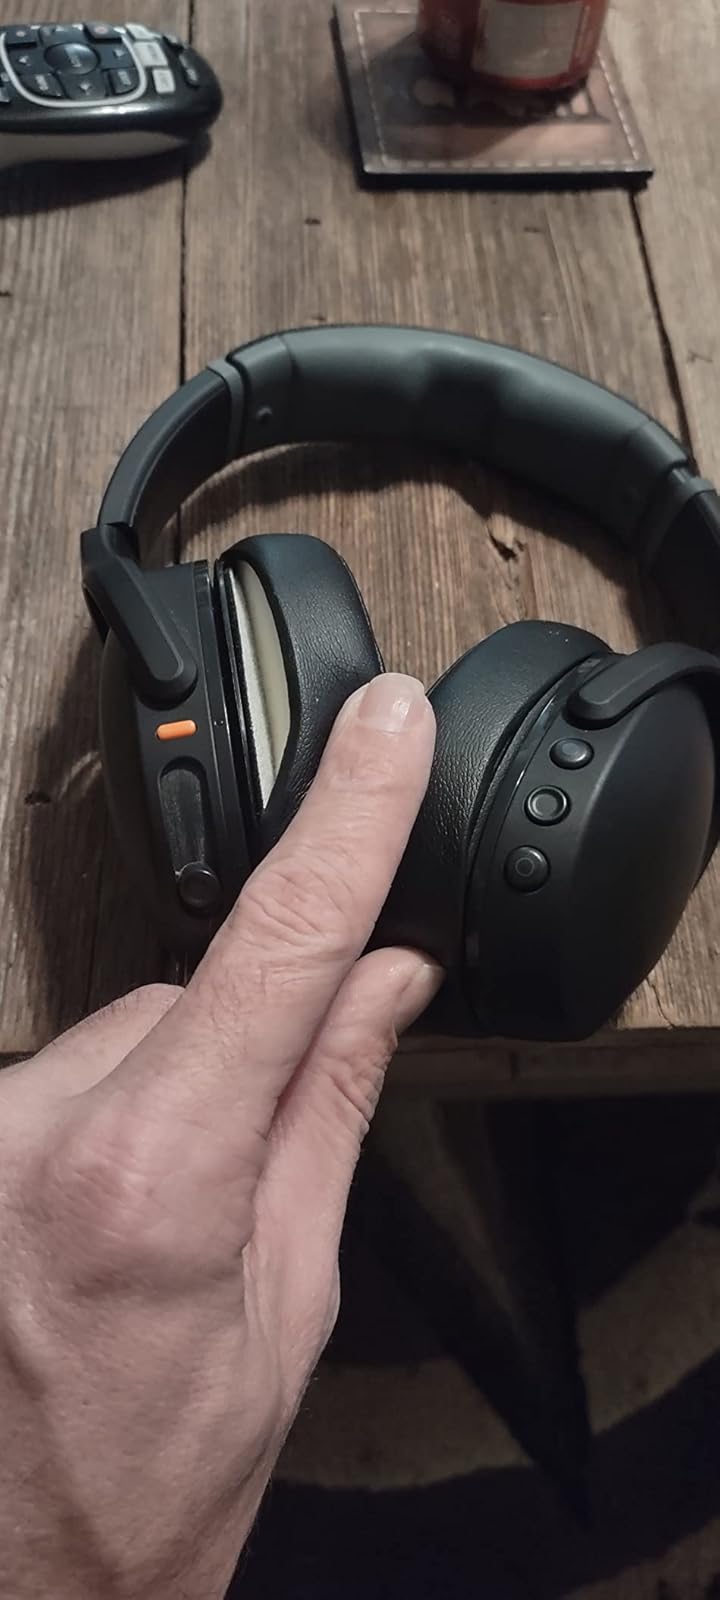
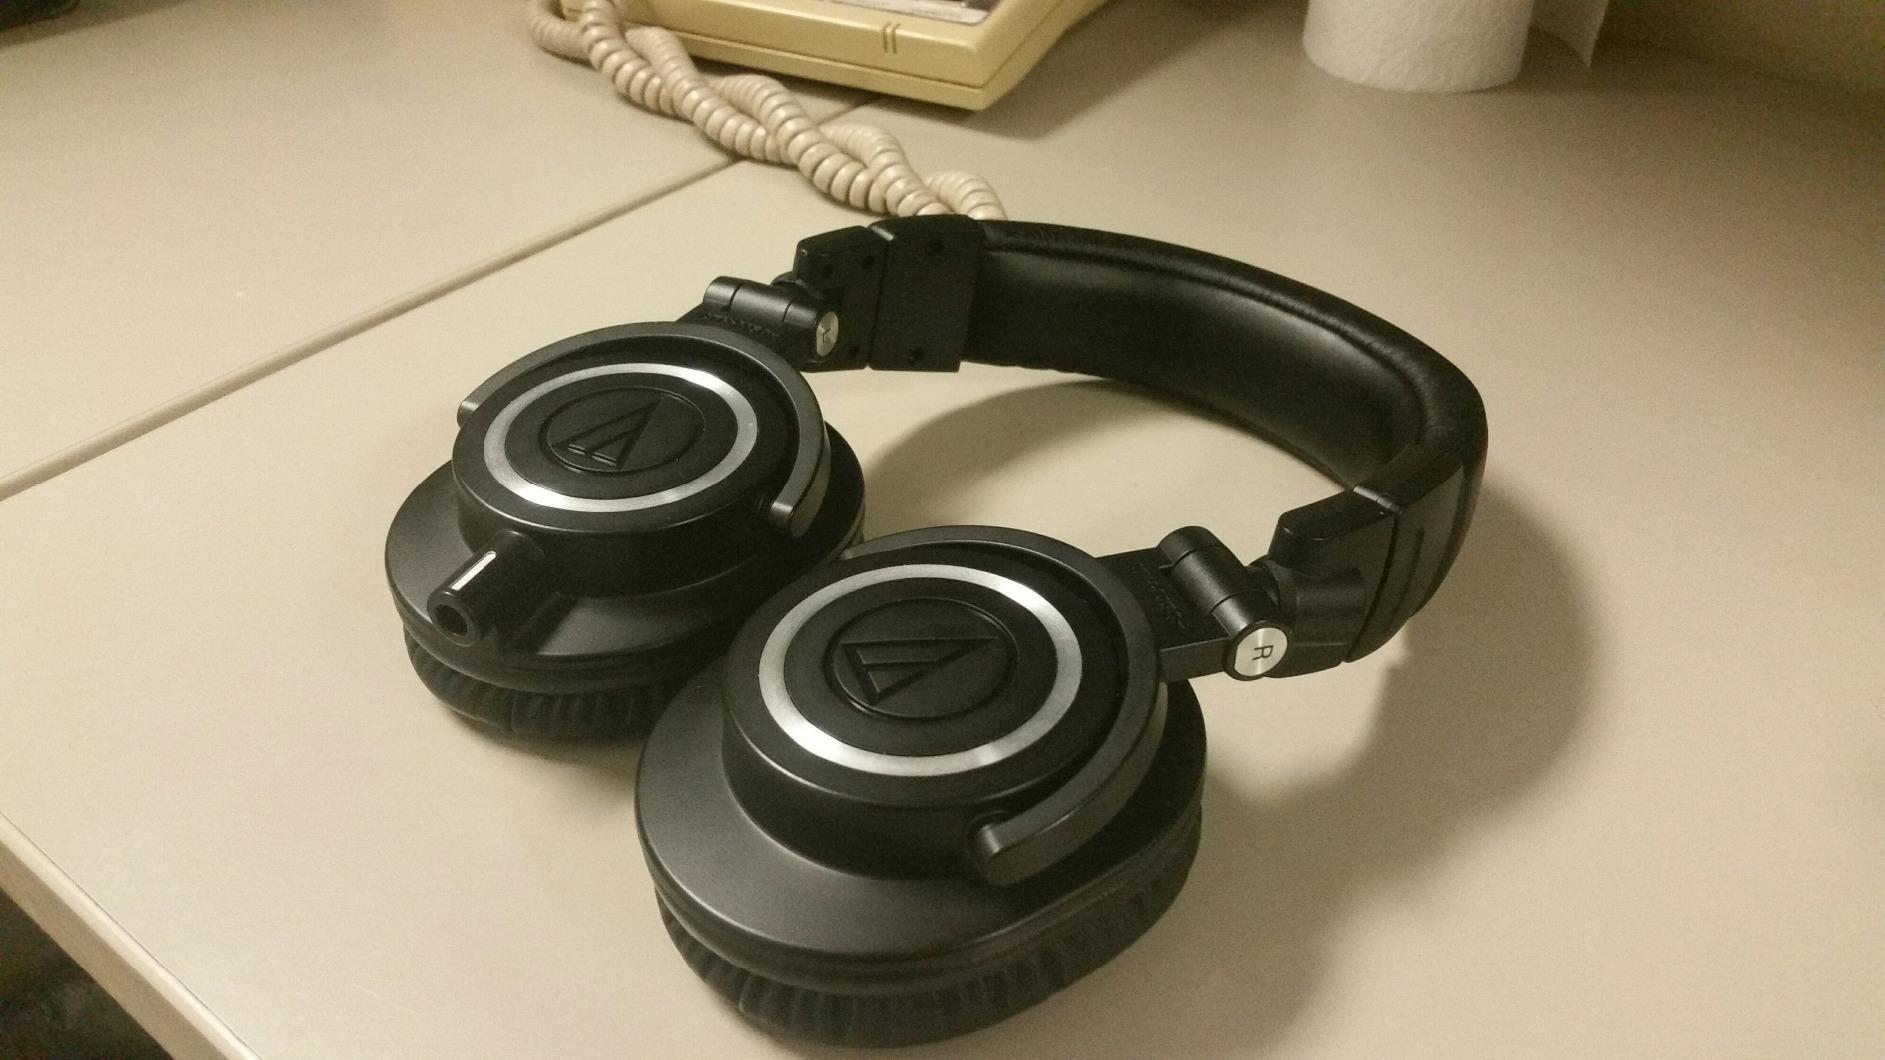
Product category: headphones
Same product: no